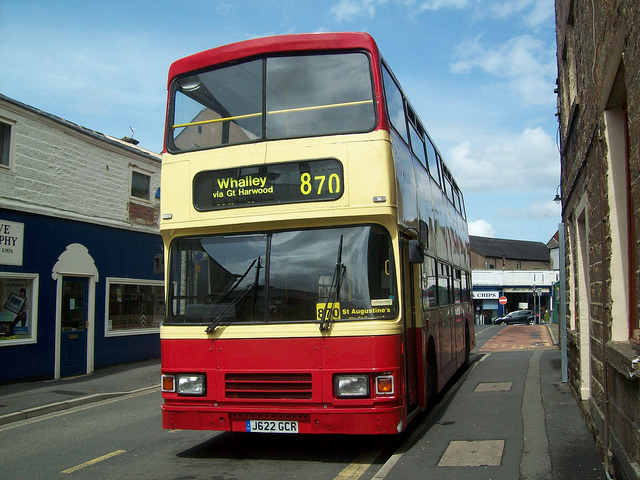
a red white and black double decker bus a street and buildings

there is a red double decker bus coming up the street

A double decker bus riding down the street.

a large double decker bus riding down a street

A double decker bus driving down a city street.